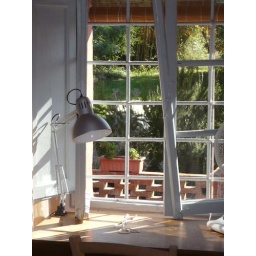
"The Farmhouse-Country comfort near beaches and places of interest" - view from window in second floor double bedroom